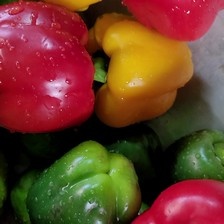
Label: capsicum